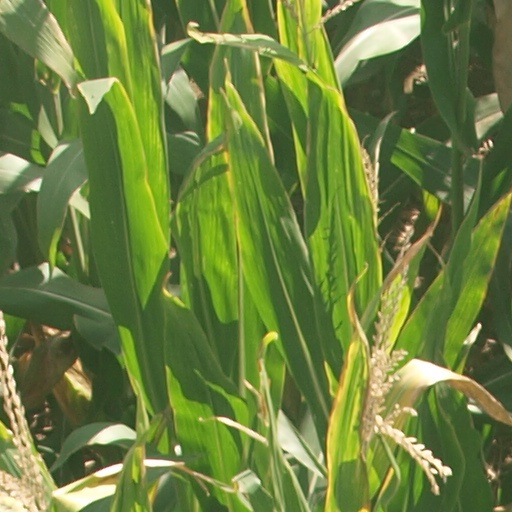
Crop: maize; corn